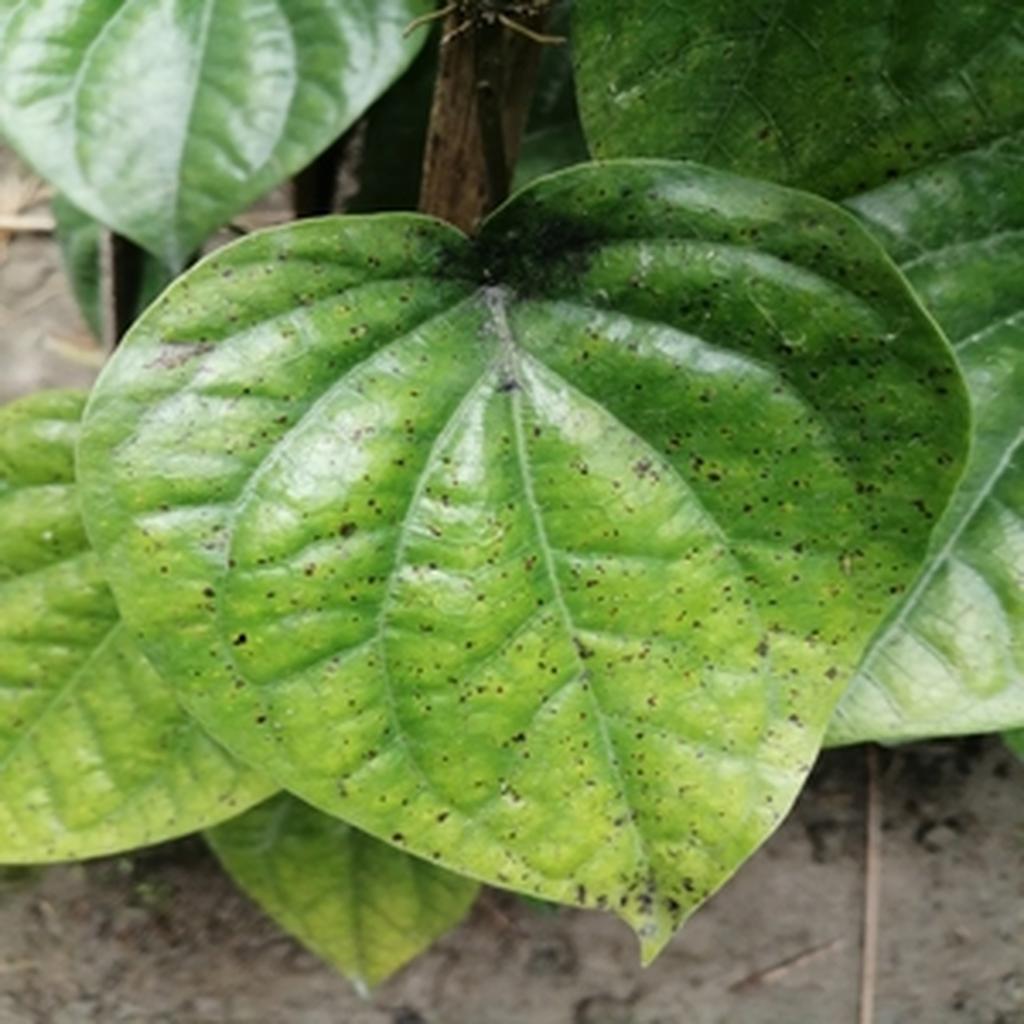
Label: Leaf_Spot